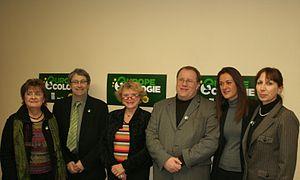
Anne Vignot, née le 28 février 1960 à Dole, est une femme politique française.